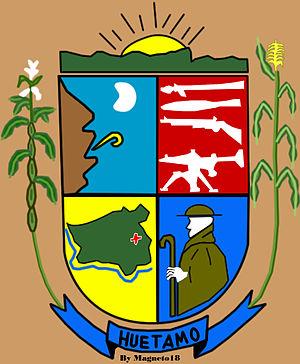
Huetamo est une municipalité de l'État mexicain de Michoacán, située dans la région de Tierra Caliente de l'État.